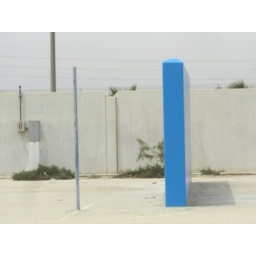
The wall and the tetherball pole cuts the wall in thirds. - Farhana